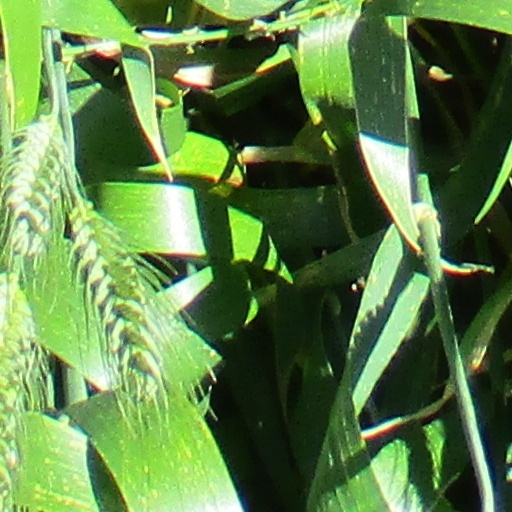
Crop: wheat